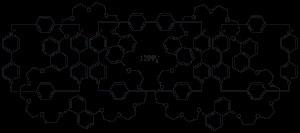
Un caténane est une architecture moléculaire formée d'au moins deux macrocycles imbriqués l'un dans l'autre, formant une sorte de chaine. Deux cycles imbriqués ne peuvent pas être séparés sans casser au moins une liaison covalente d'un des deux cycles. Le concept des caténanes est proche de celui d'autre molécules imbriquées telles les rotaxanes, les nœuds moléculaires ou les nœuds borroméens moléculaires. Une nouvelle terminologie est utilisée pour décrire la connexion entre les cycles d'un caténane : on parle de liaison mécanique.